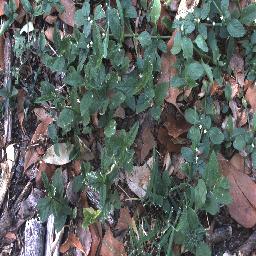
Label: negative